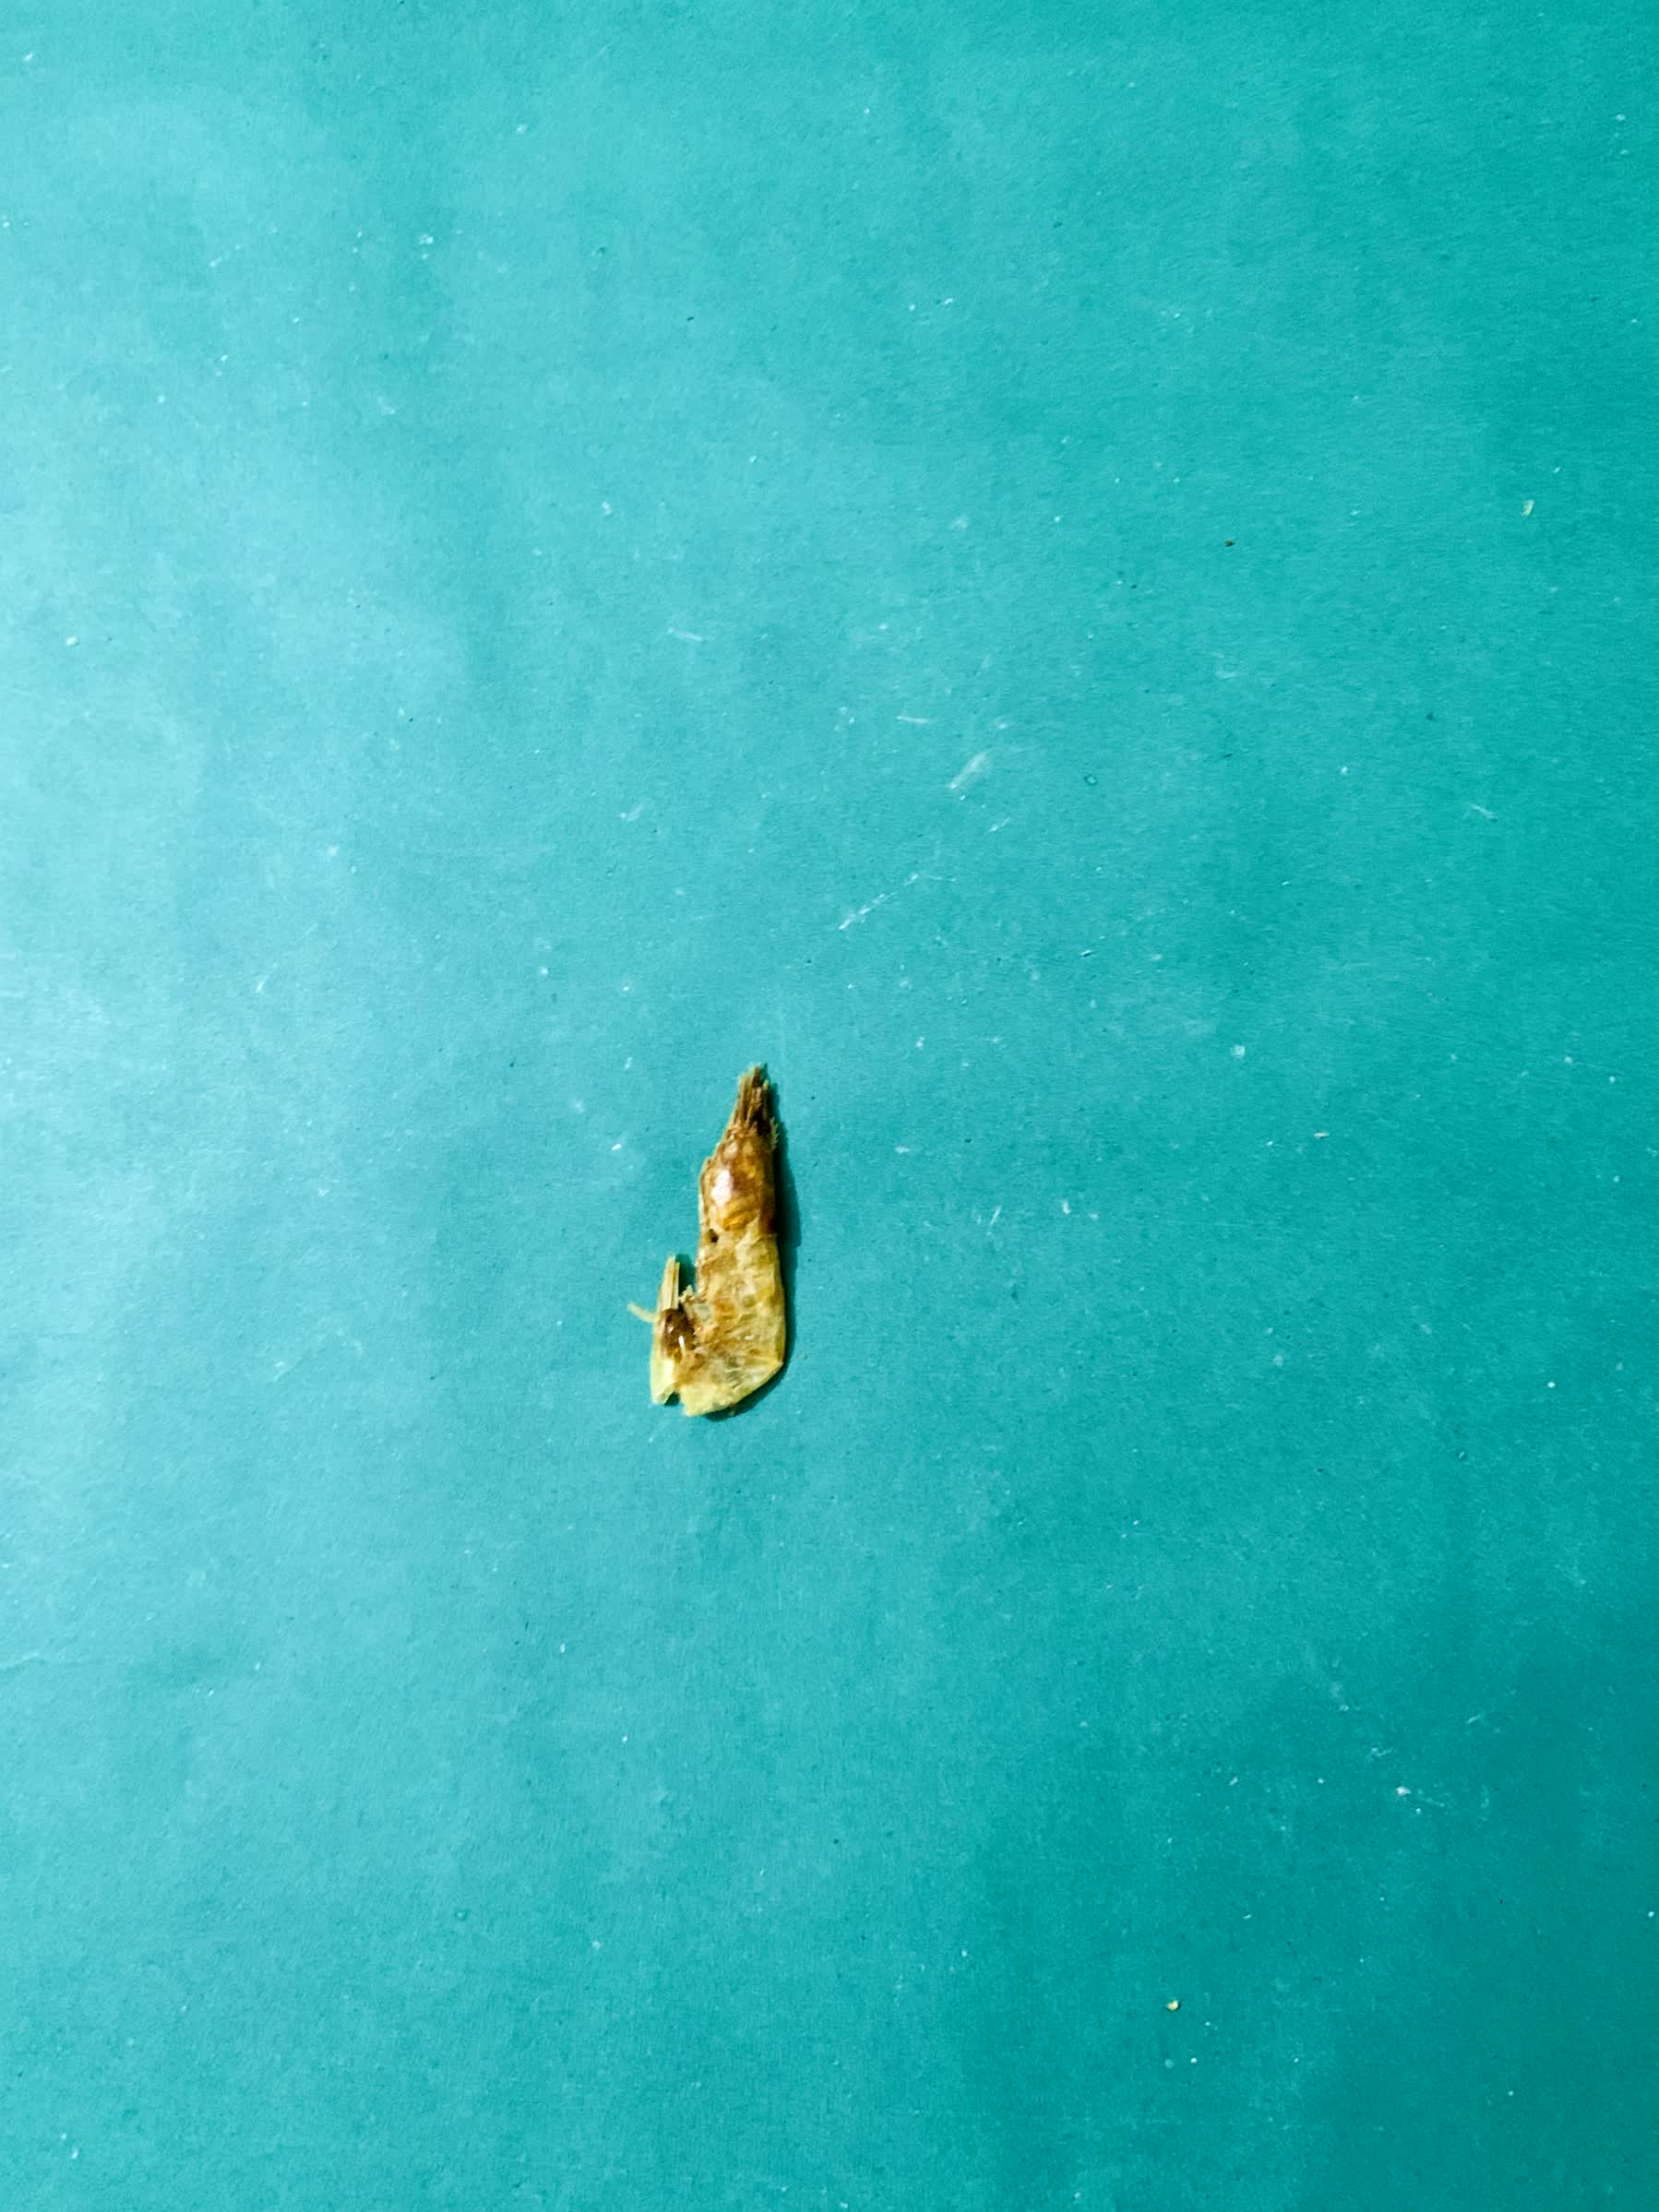
Species: chingri